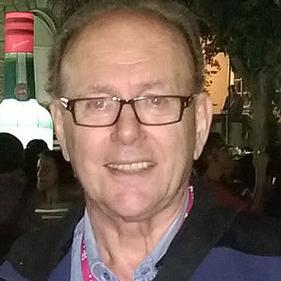
Age: 78